Rick Gates (political consultant)

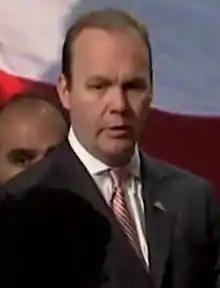
Gates at the 2016 Republican National Convention

Richard William Gates III (born April 27, 1972) is an American former political consultant and lobbyist who pleaded guilty to conspiracy against the United States for making false statements in the investigation into Russian interference in the 2016 United States elections. He is a longtime business associate of Paul Manafort and served as deputy to Manafort when the latter was campaign manager of the Donald Trump presidential campaign in 2016, and after under Kellyanne Conway.